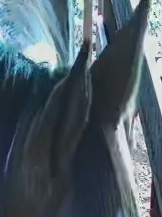
Face region: ears (position_of_ears)
Pain indicator: not_present